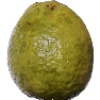
Label: Guava 1